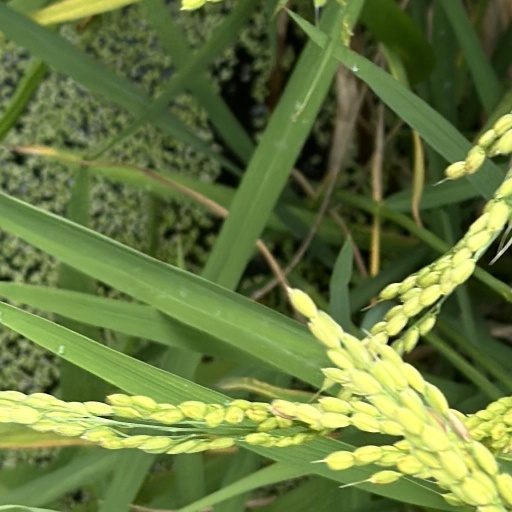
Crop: rice